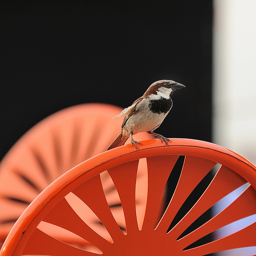
A bird perched on the back of an orange chair.
a brown black and white bird sitting on an orange object
A bird sitting on a orange chair, staring off to the right.
A bird that is perched on top of an orange, circular surface.
A small bird on an orange chair back.